H. H. C. Miller

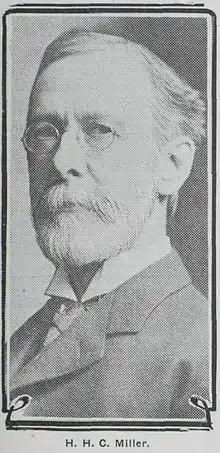

Humphrys Henry Clay Miller (1845–1910) was an American attorney, and civic leader and three-term president of the village board of Evanston, Illinois (the equivalent of mayor). His first name is also frequently spelled Humphrey or Humphreys. He was the first Evanston mayor to be popularly elected.